Kensington, Maryland

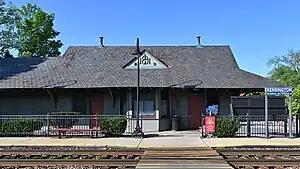
Kensington railroad station, built in 1891 and now used as a MARC commuter train station

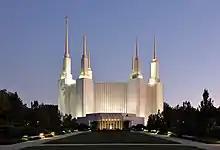
The LDS Washington D.C. Temple

The area around Rock Creek where Kensington is located was primarily agricultural until 1873, when the B&O Railroad completed the Metropolitan Branch across Montgomery County. A community arose where the new railroad line intersected the old Rockville-to-Bladensburg road. This early settlement was first known as "Knowles Station".